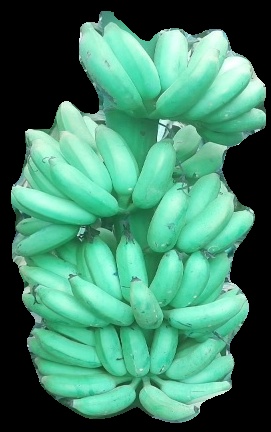
Variety: elakki-bale
Grade: grade1